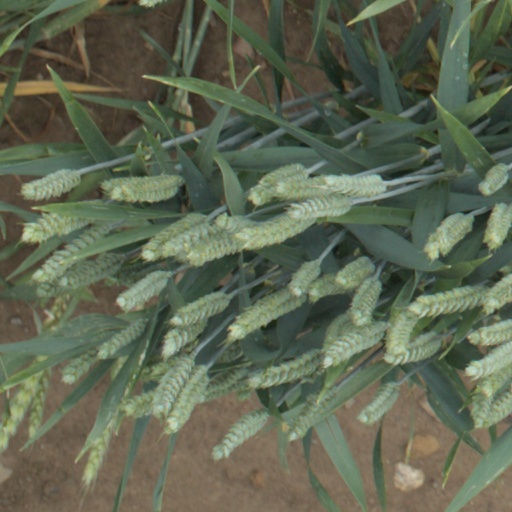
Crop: wheat